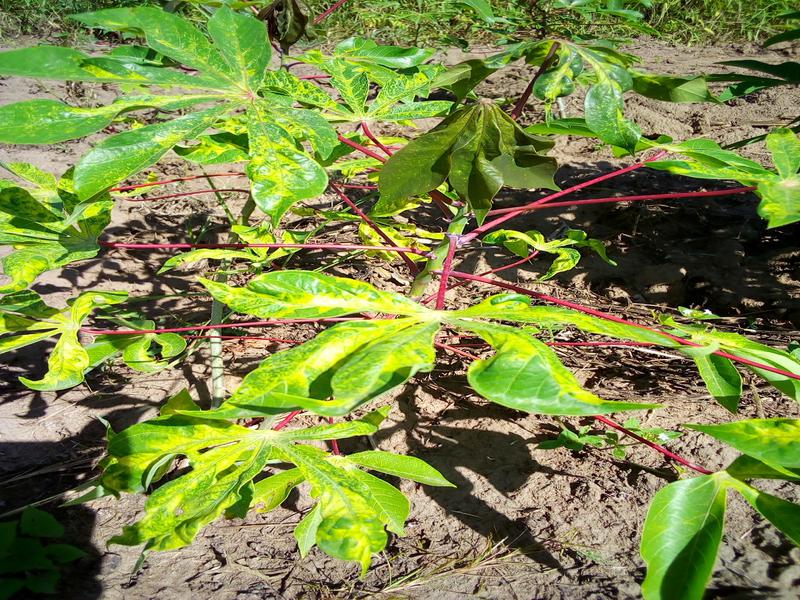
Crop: cassava
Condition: mosaic_disease